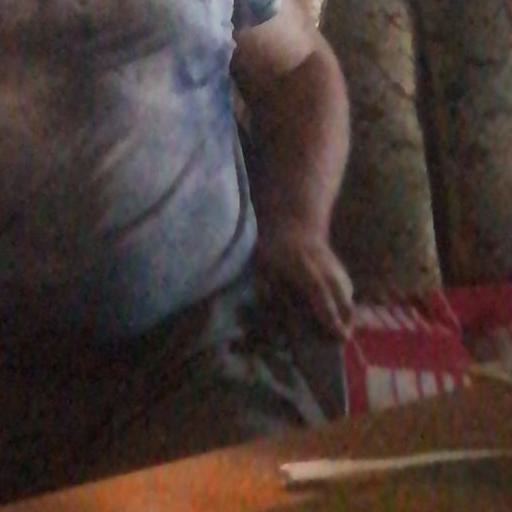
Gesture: no_gesture